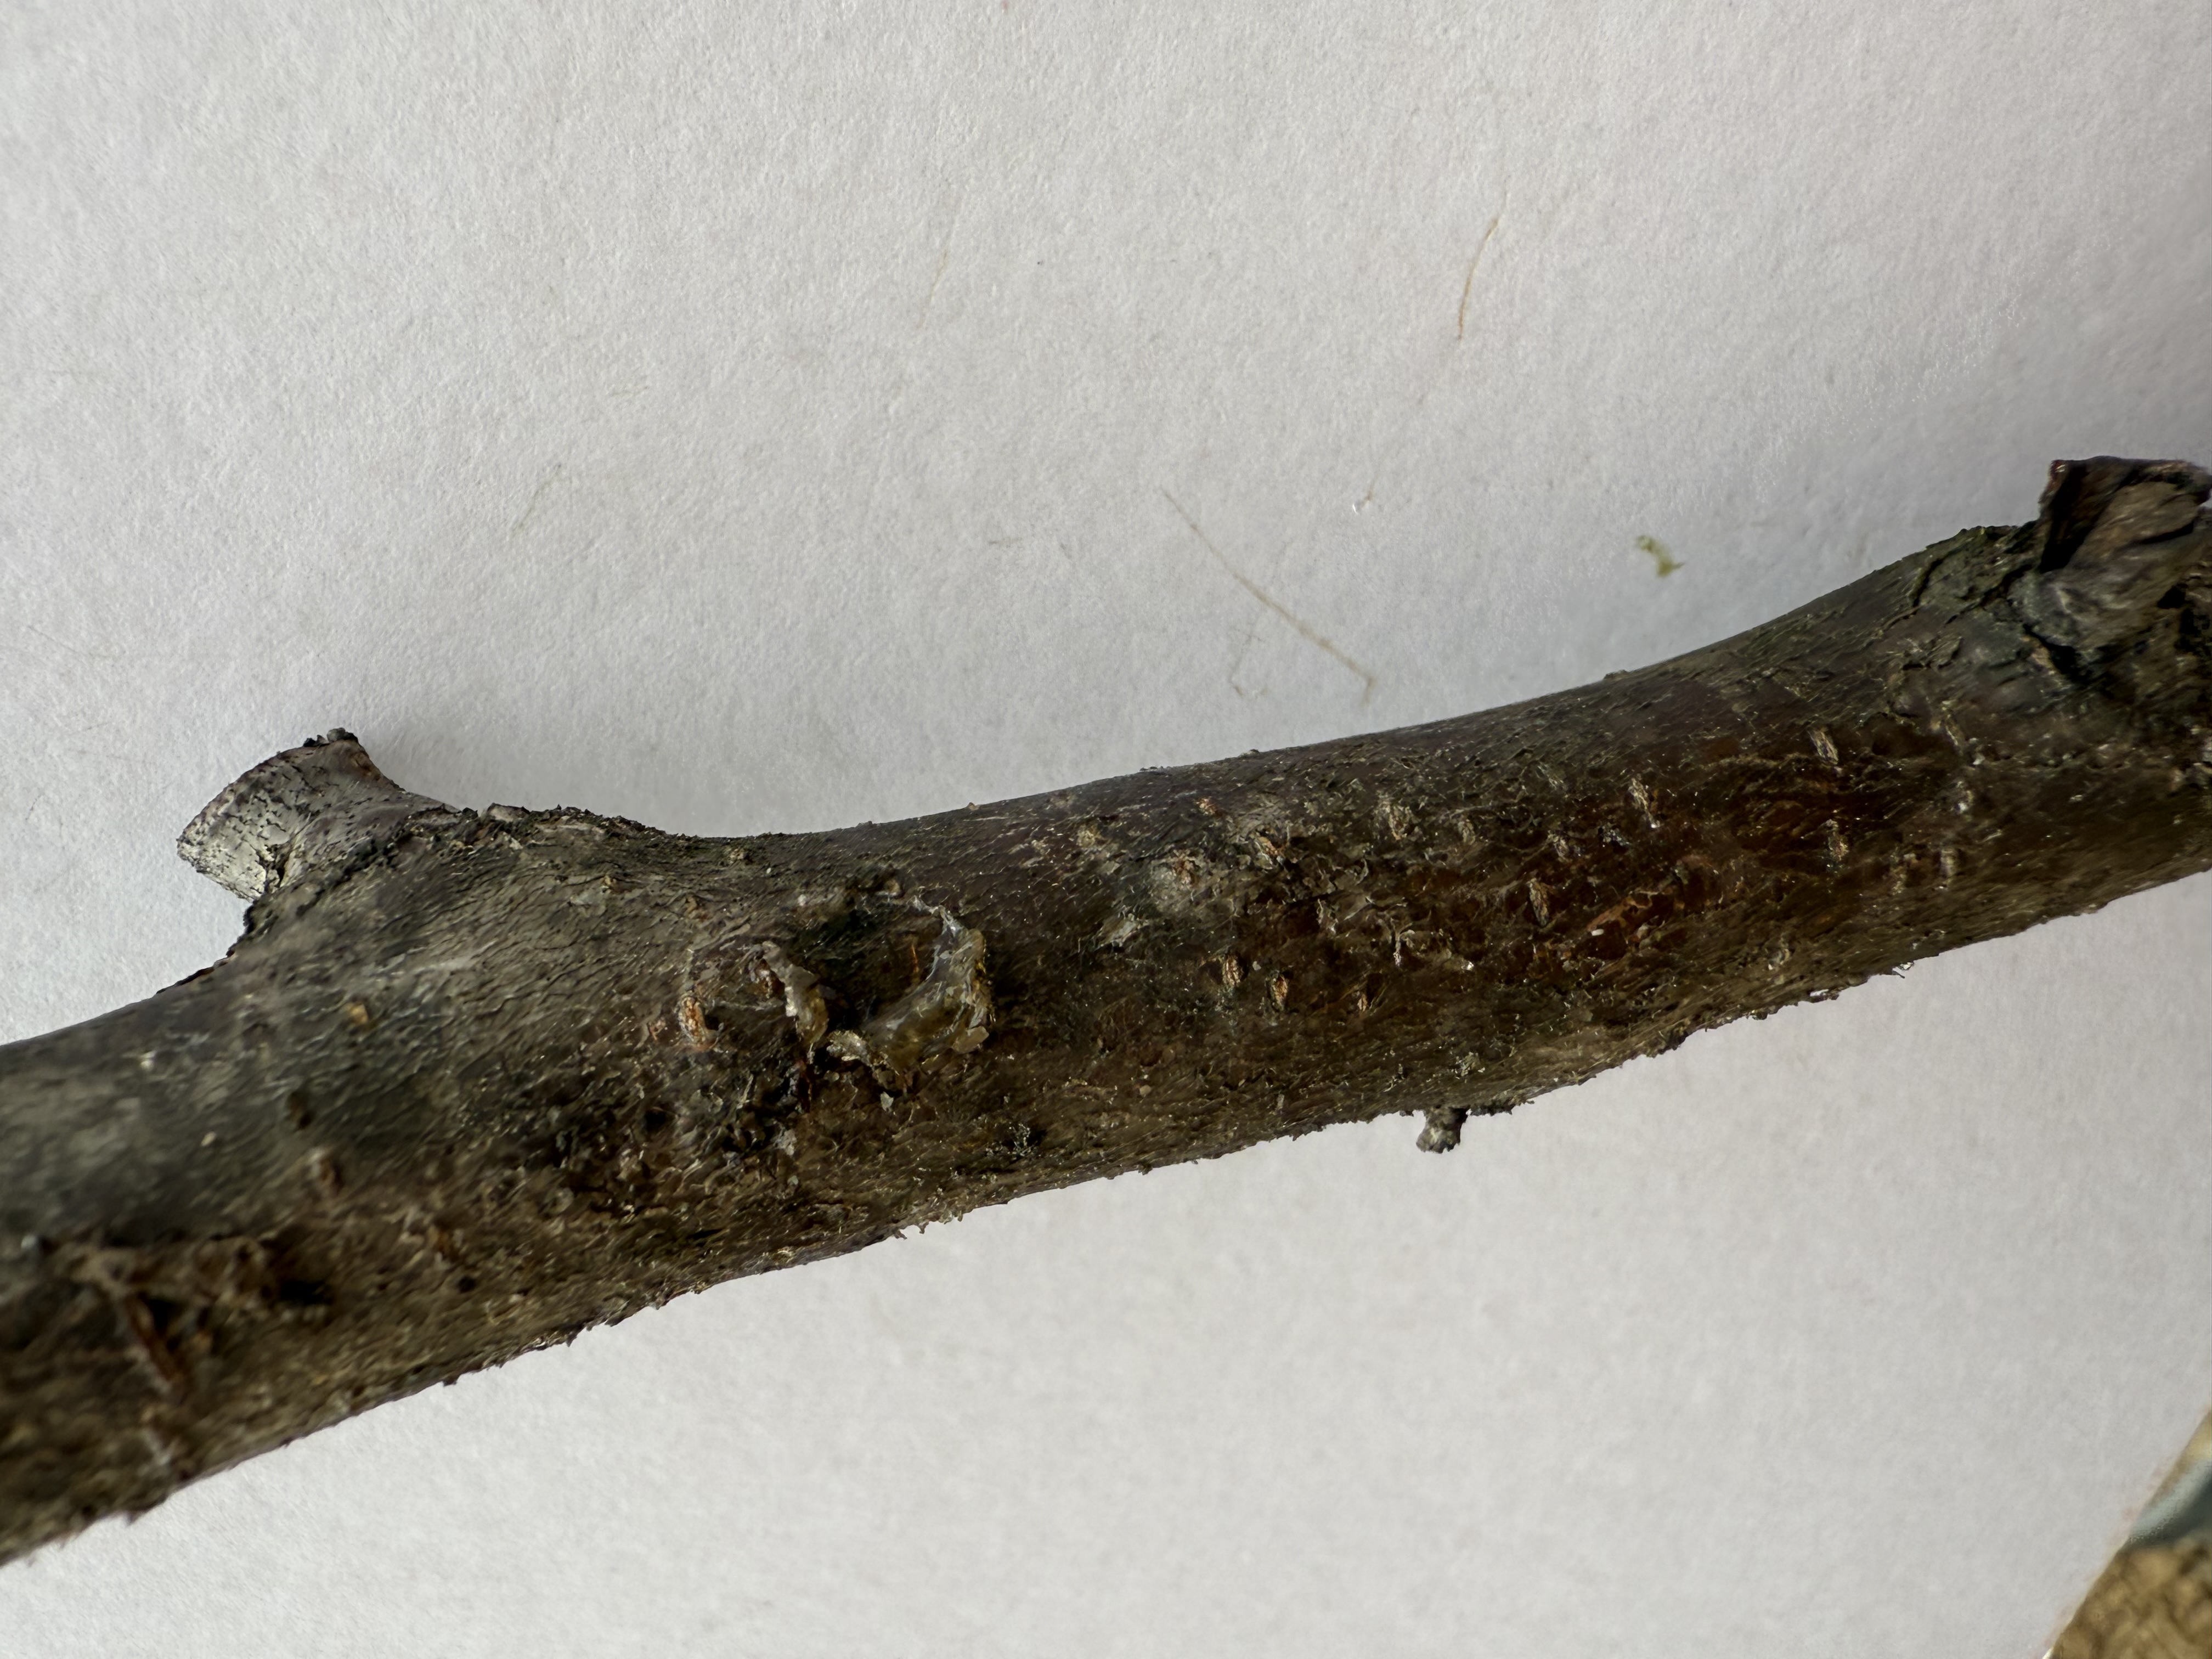
Variety: Murdum Plum